The Other Side (novel)

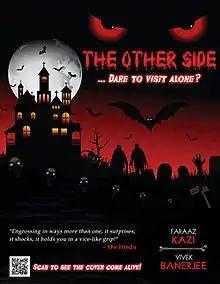
The Other Side Book Cover

The Other Side is a horror fiction novel co-authored by Faraaz Kazi and Vivek Banerjee. The book, first published by Mahaveer Publishers in 2013, has the world's first animated book cover.